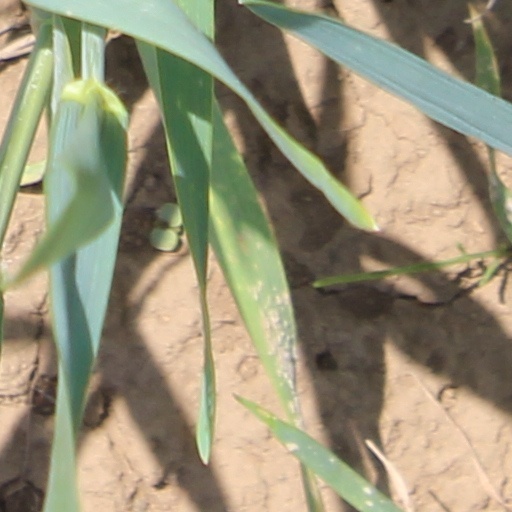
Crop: wheat